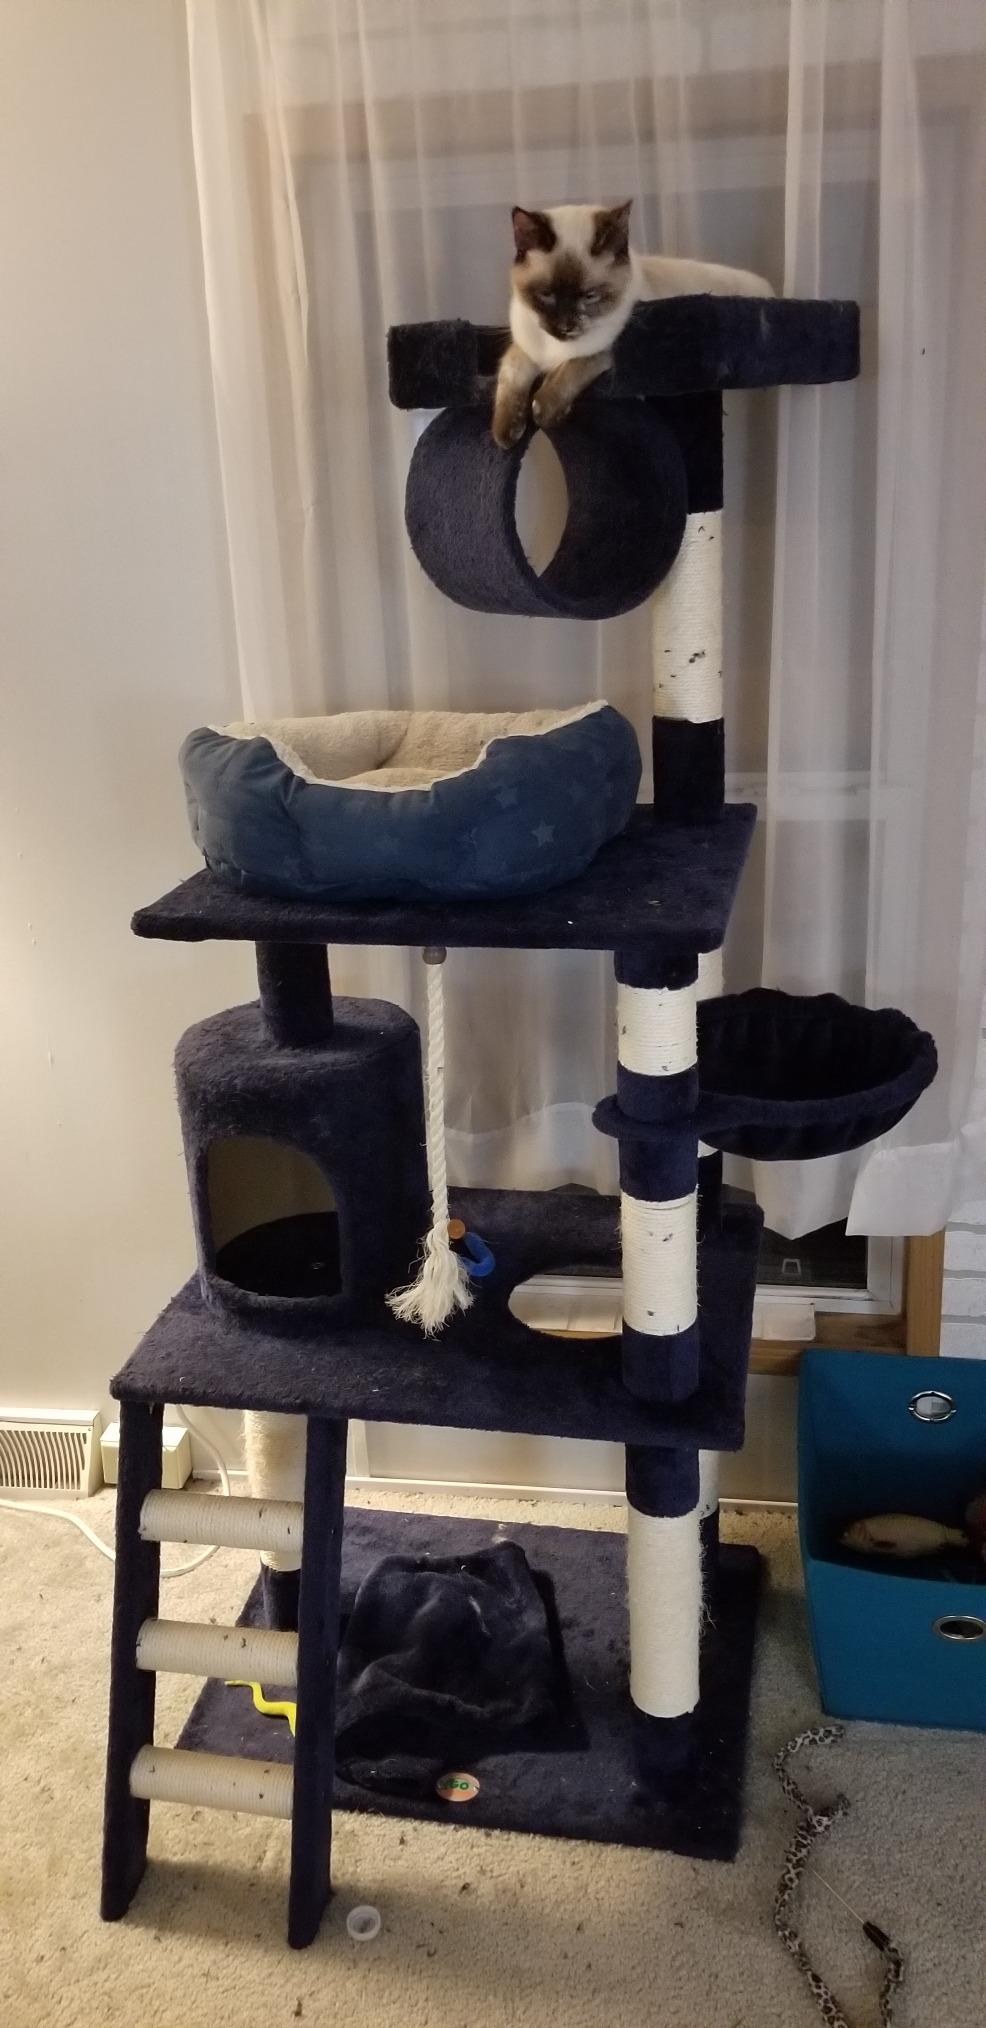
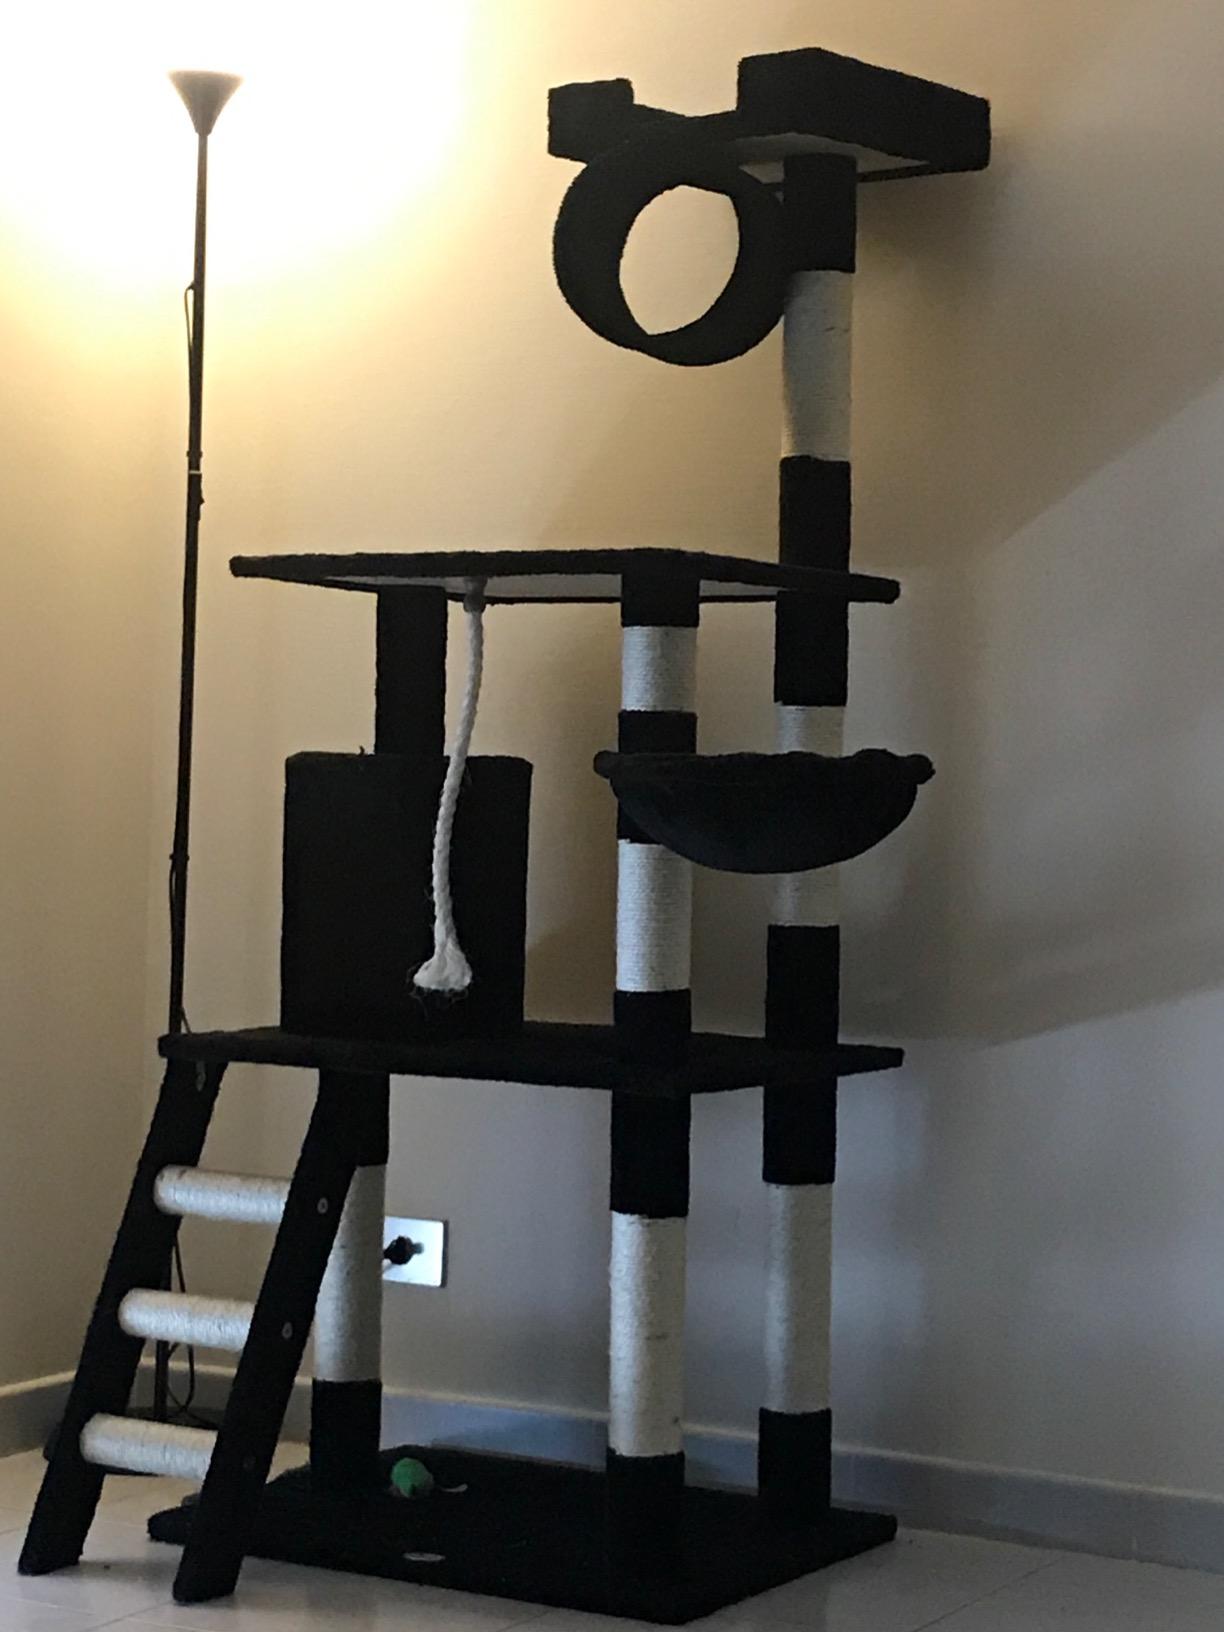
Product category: items_cat tree
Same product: no